Portsmouth, Ohio

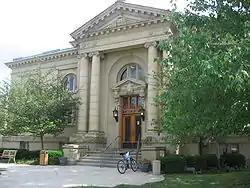
Portsmouth Public Library

Portsmouth is at the confluence of the Ohio, Scioto, and Little Scioto rivers. It is a midway point among four major cities: Charleston, West Virginia; Cincinnati and Columbus, Ohio; and Lexington, Kentucky, each of which is about 90 miles away (roughly a two-hour drive).